Greaves Hall

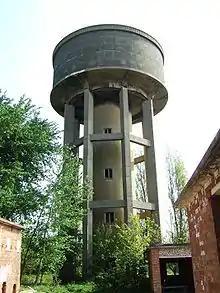
Greaves Hall Water Tower

In late 2013 development began on the wasteland site behind 'The Close' for the construction of an elderly care facility called Sutton Grange.